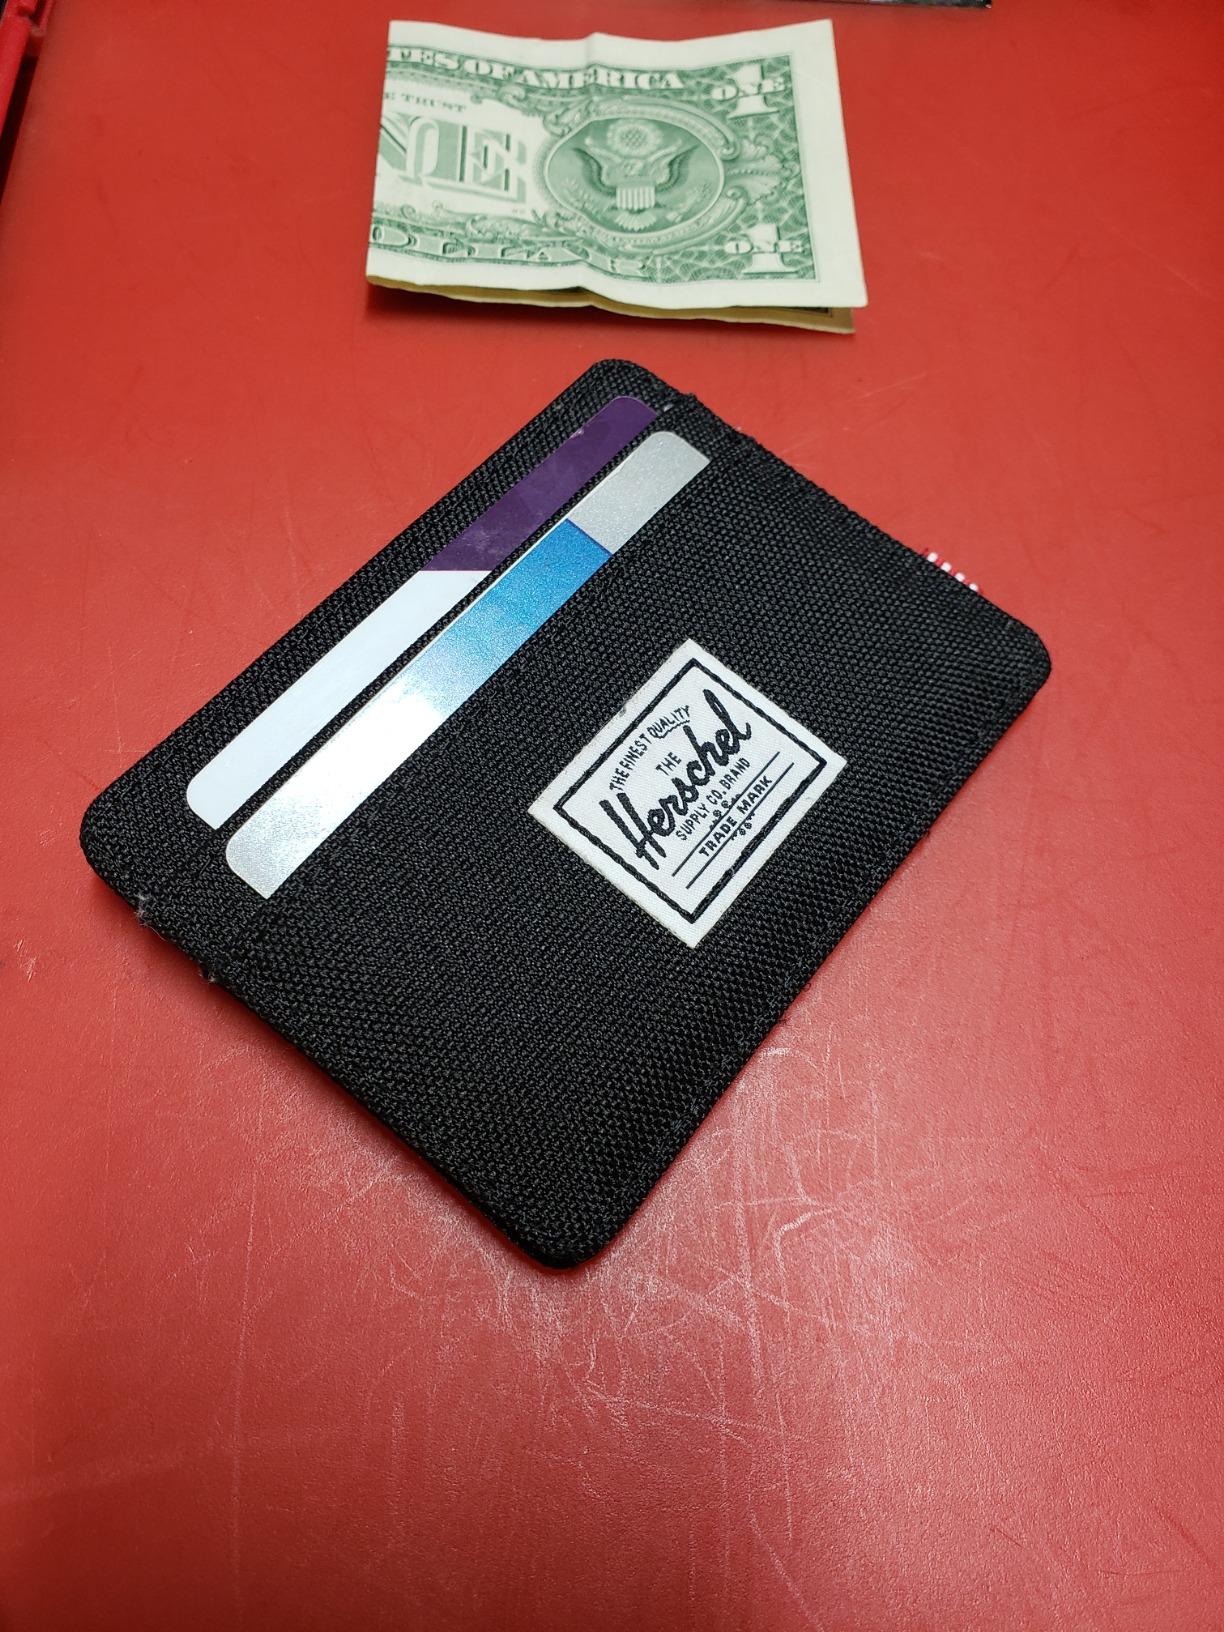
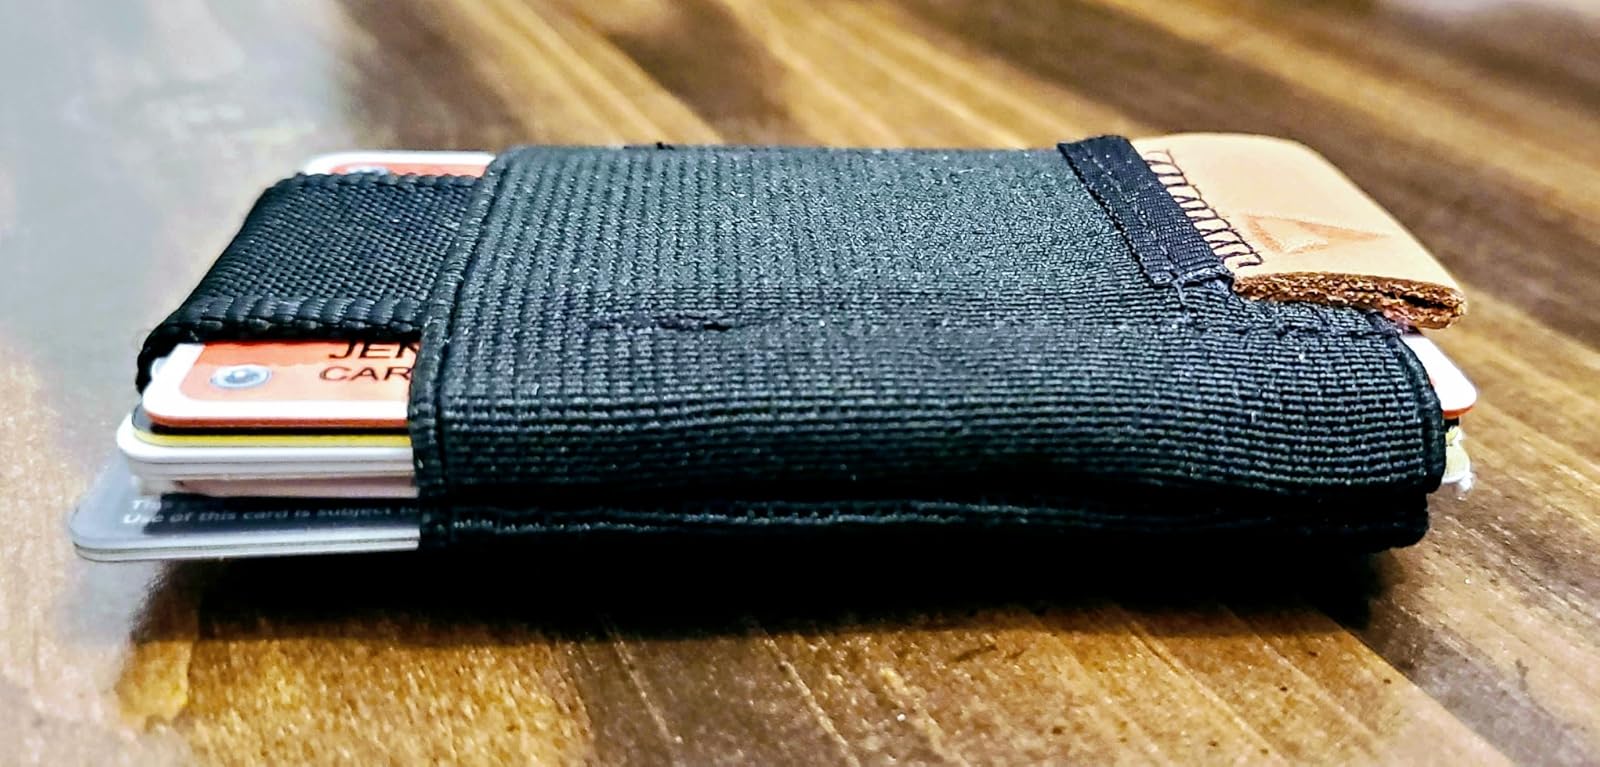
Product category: accessories_wallet
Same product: no